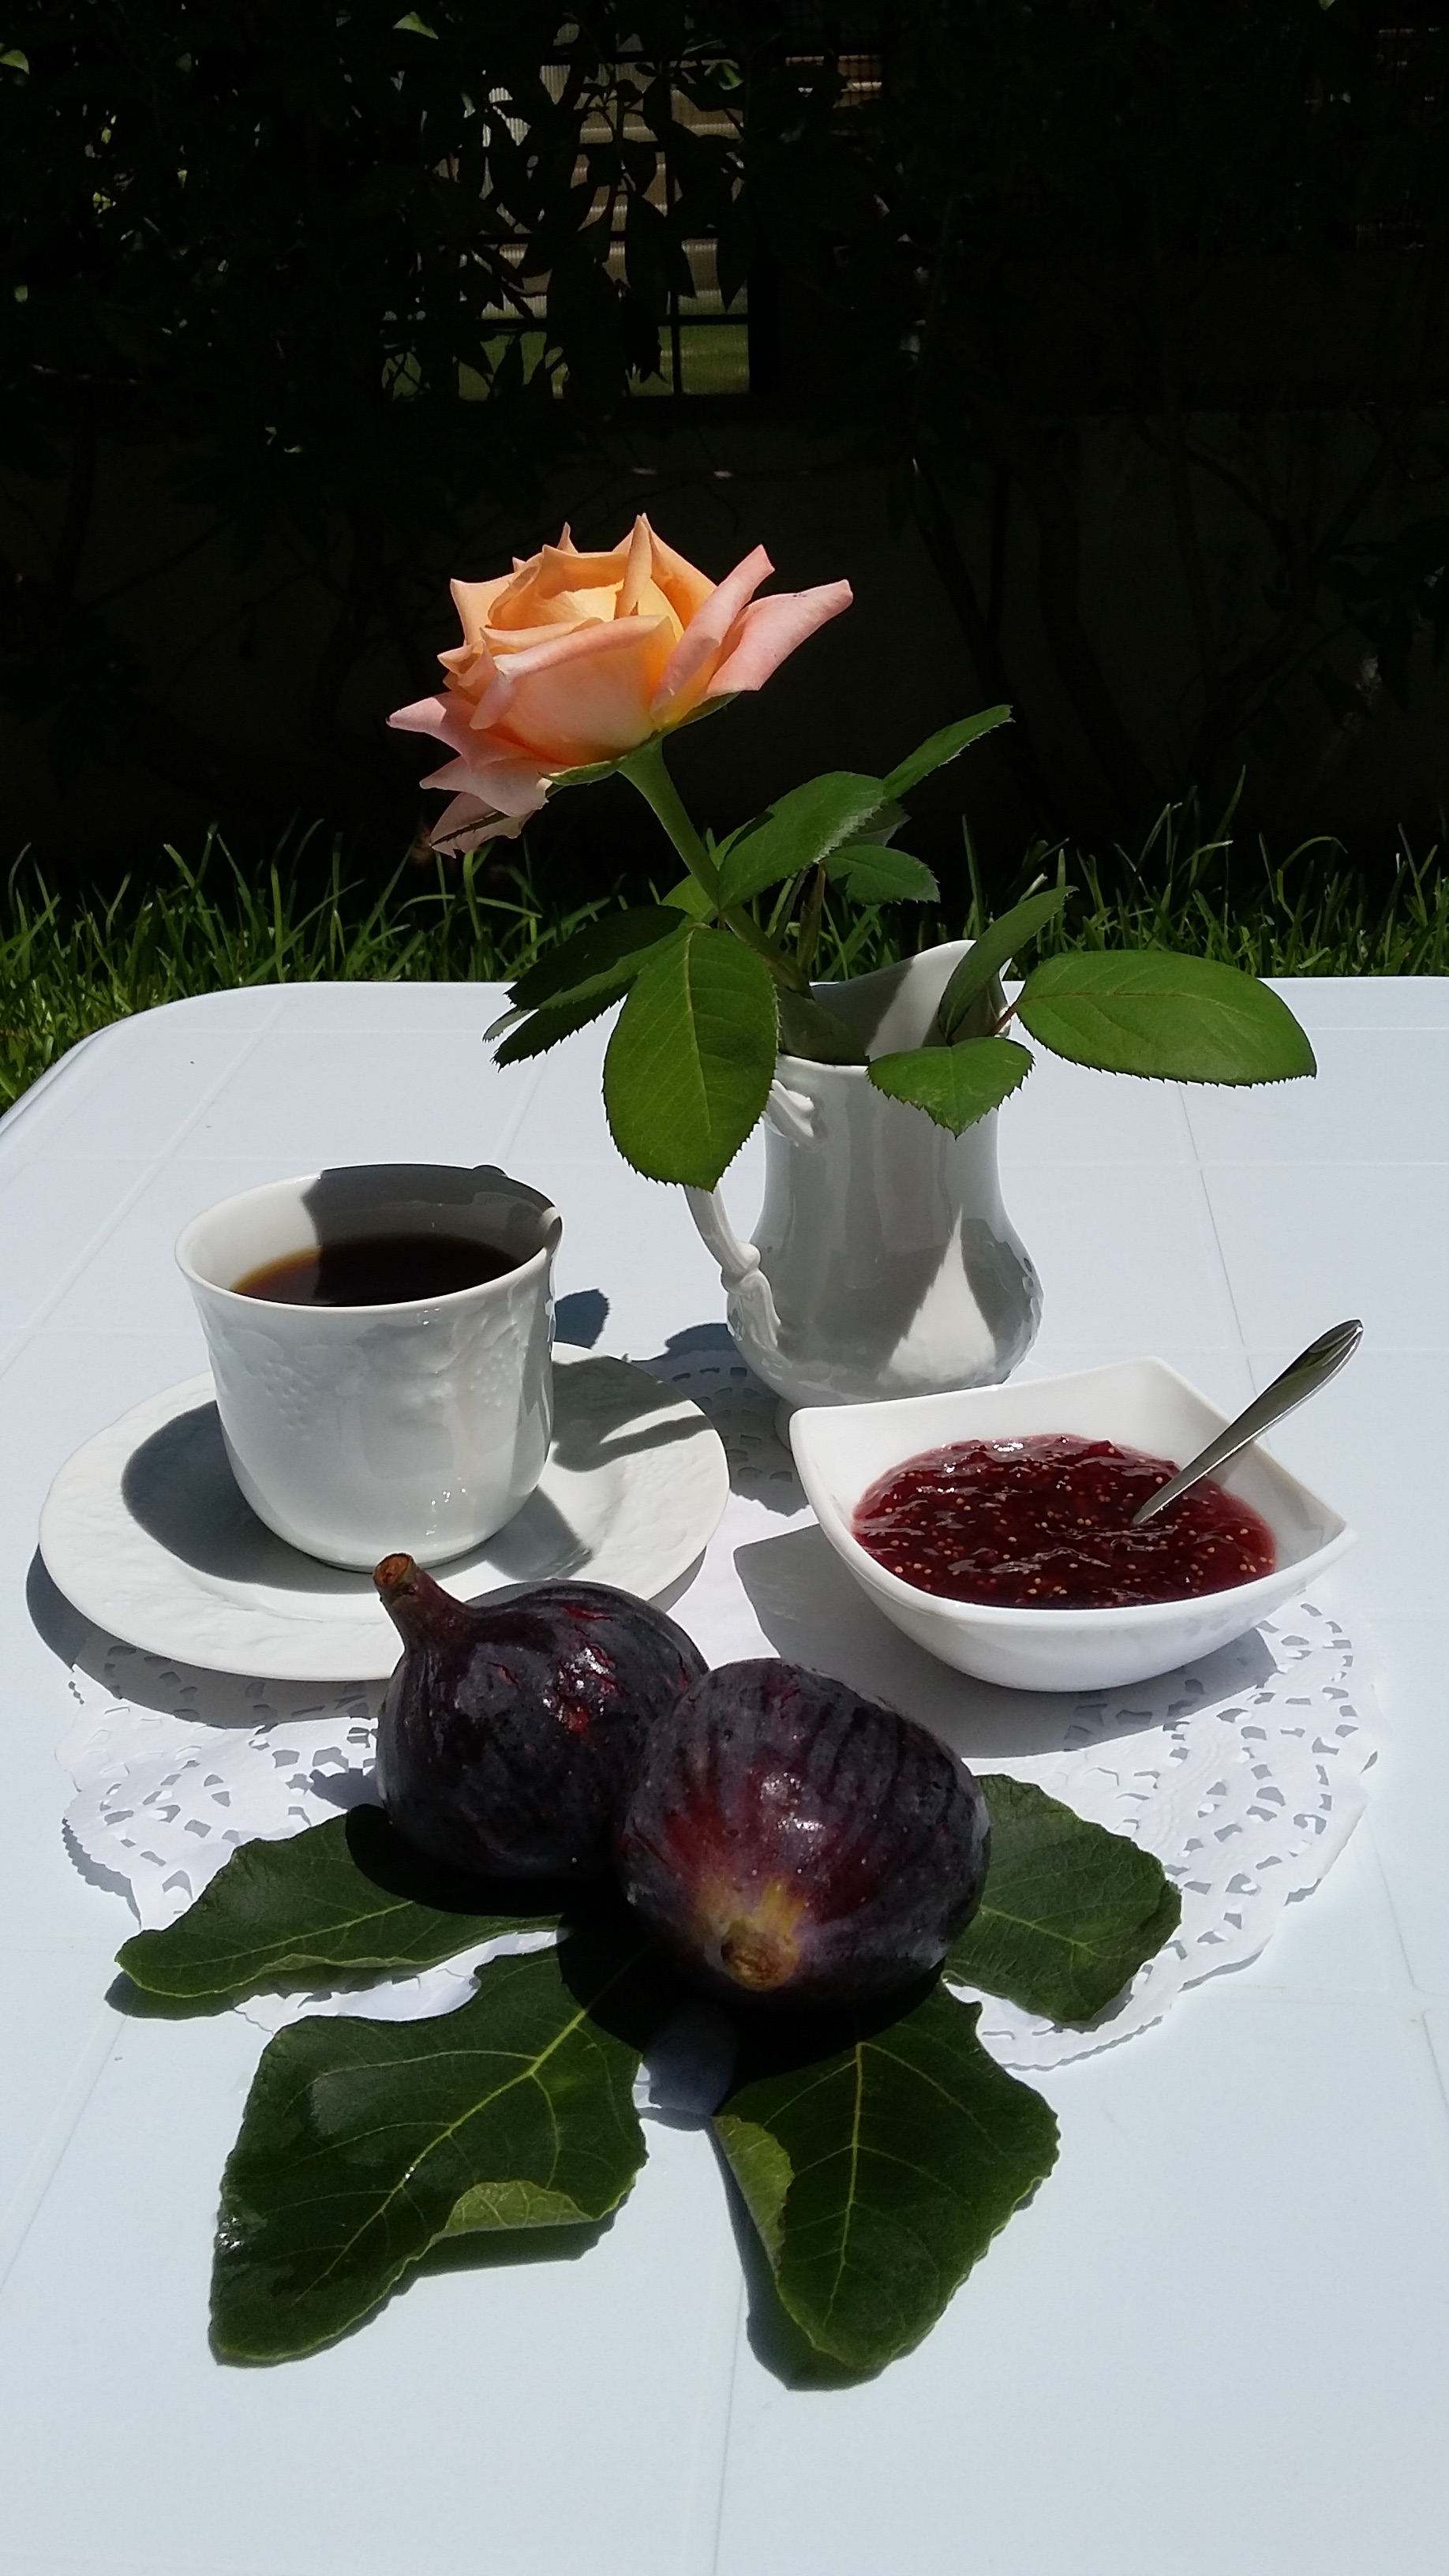
plant, leaf, flower, petal, red, produce, color, botany, flora, flowering plant, rose family, land plant